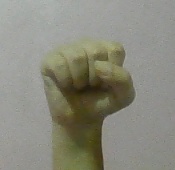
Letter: saad